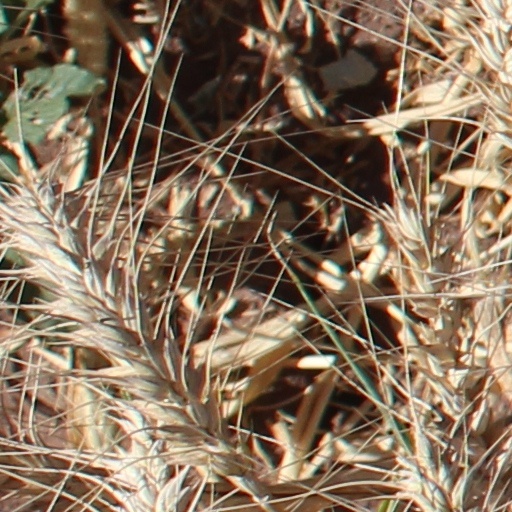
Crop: wheat